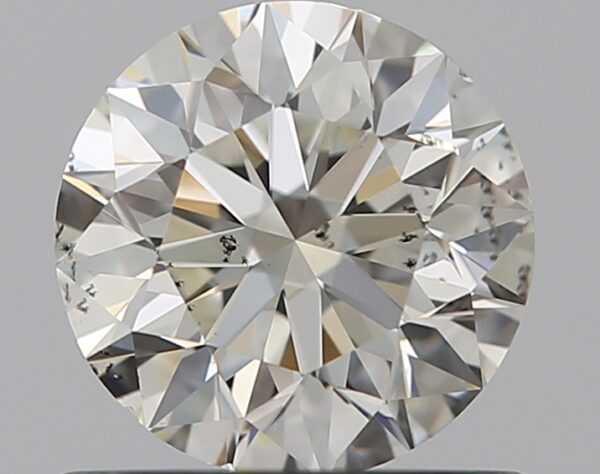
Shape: round
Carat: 0.7
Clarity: SI1
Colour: I
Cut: EX
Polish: EX
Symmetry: EX
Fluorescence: N
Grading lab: GIA
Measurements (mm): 5.62 x 5.65 x 3.56